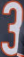
Number: 3